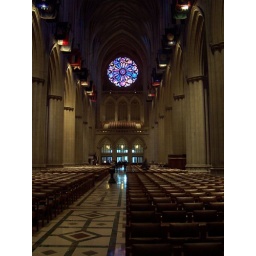
This window looks different from second to second...it has thousands of pieces of glass in it.